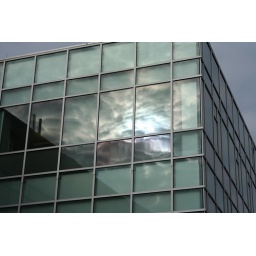
Psychology Building clouds reflected in the glass